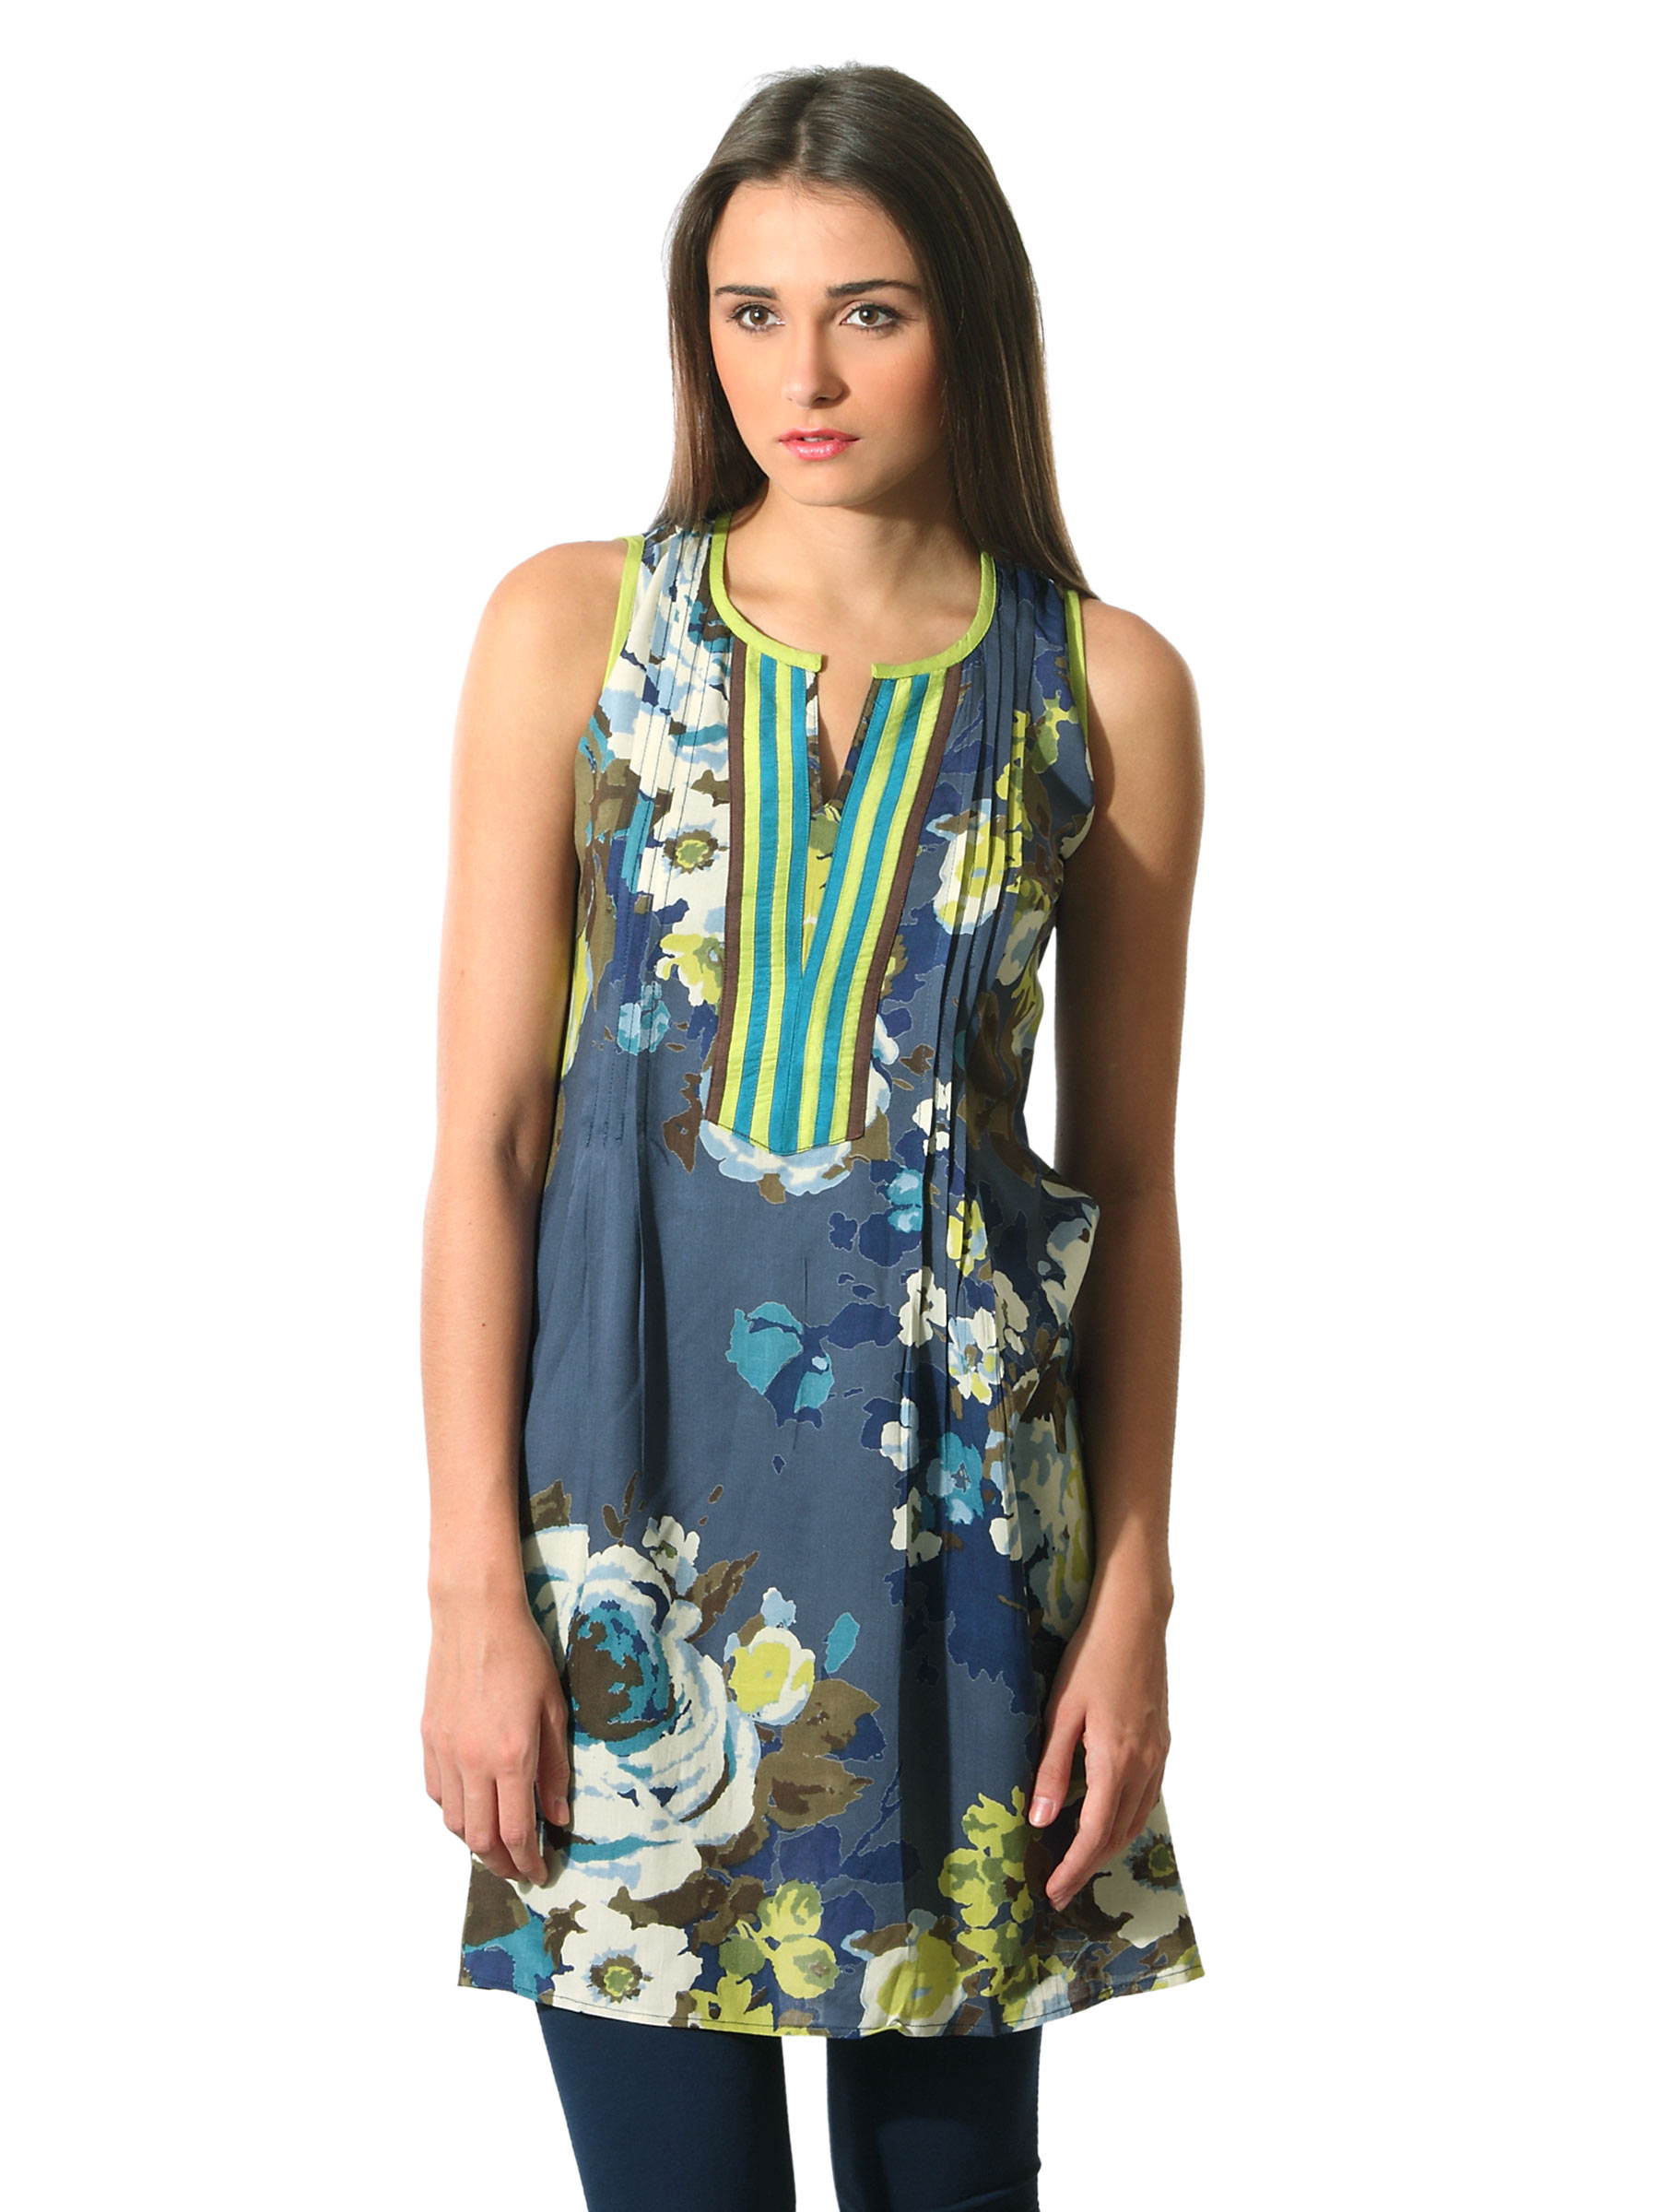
Aneri Women Blue Printed Kurta
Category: Apparel / Topwear / Kurtas
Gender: Women
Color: Blue
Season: Summer 2012
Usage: Ethnic